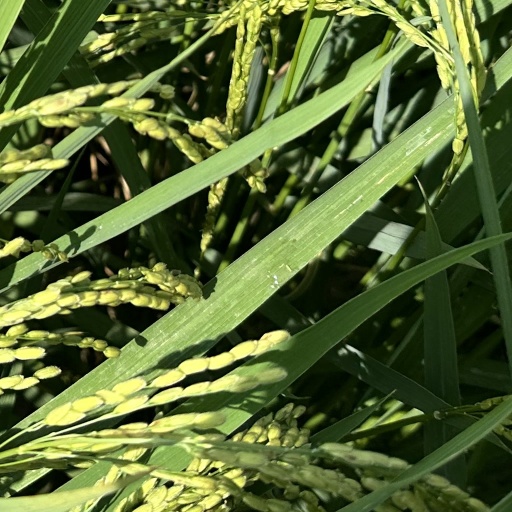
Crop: rice